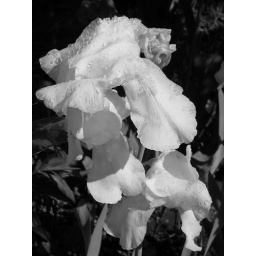
Water droplets on white iris in black and white